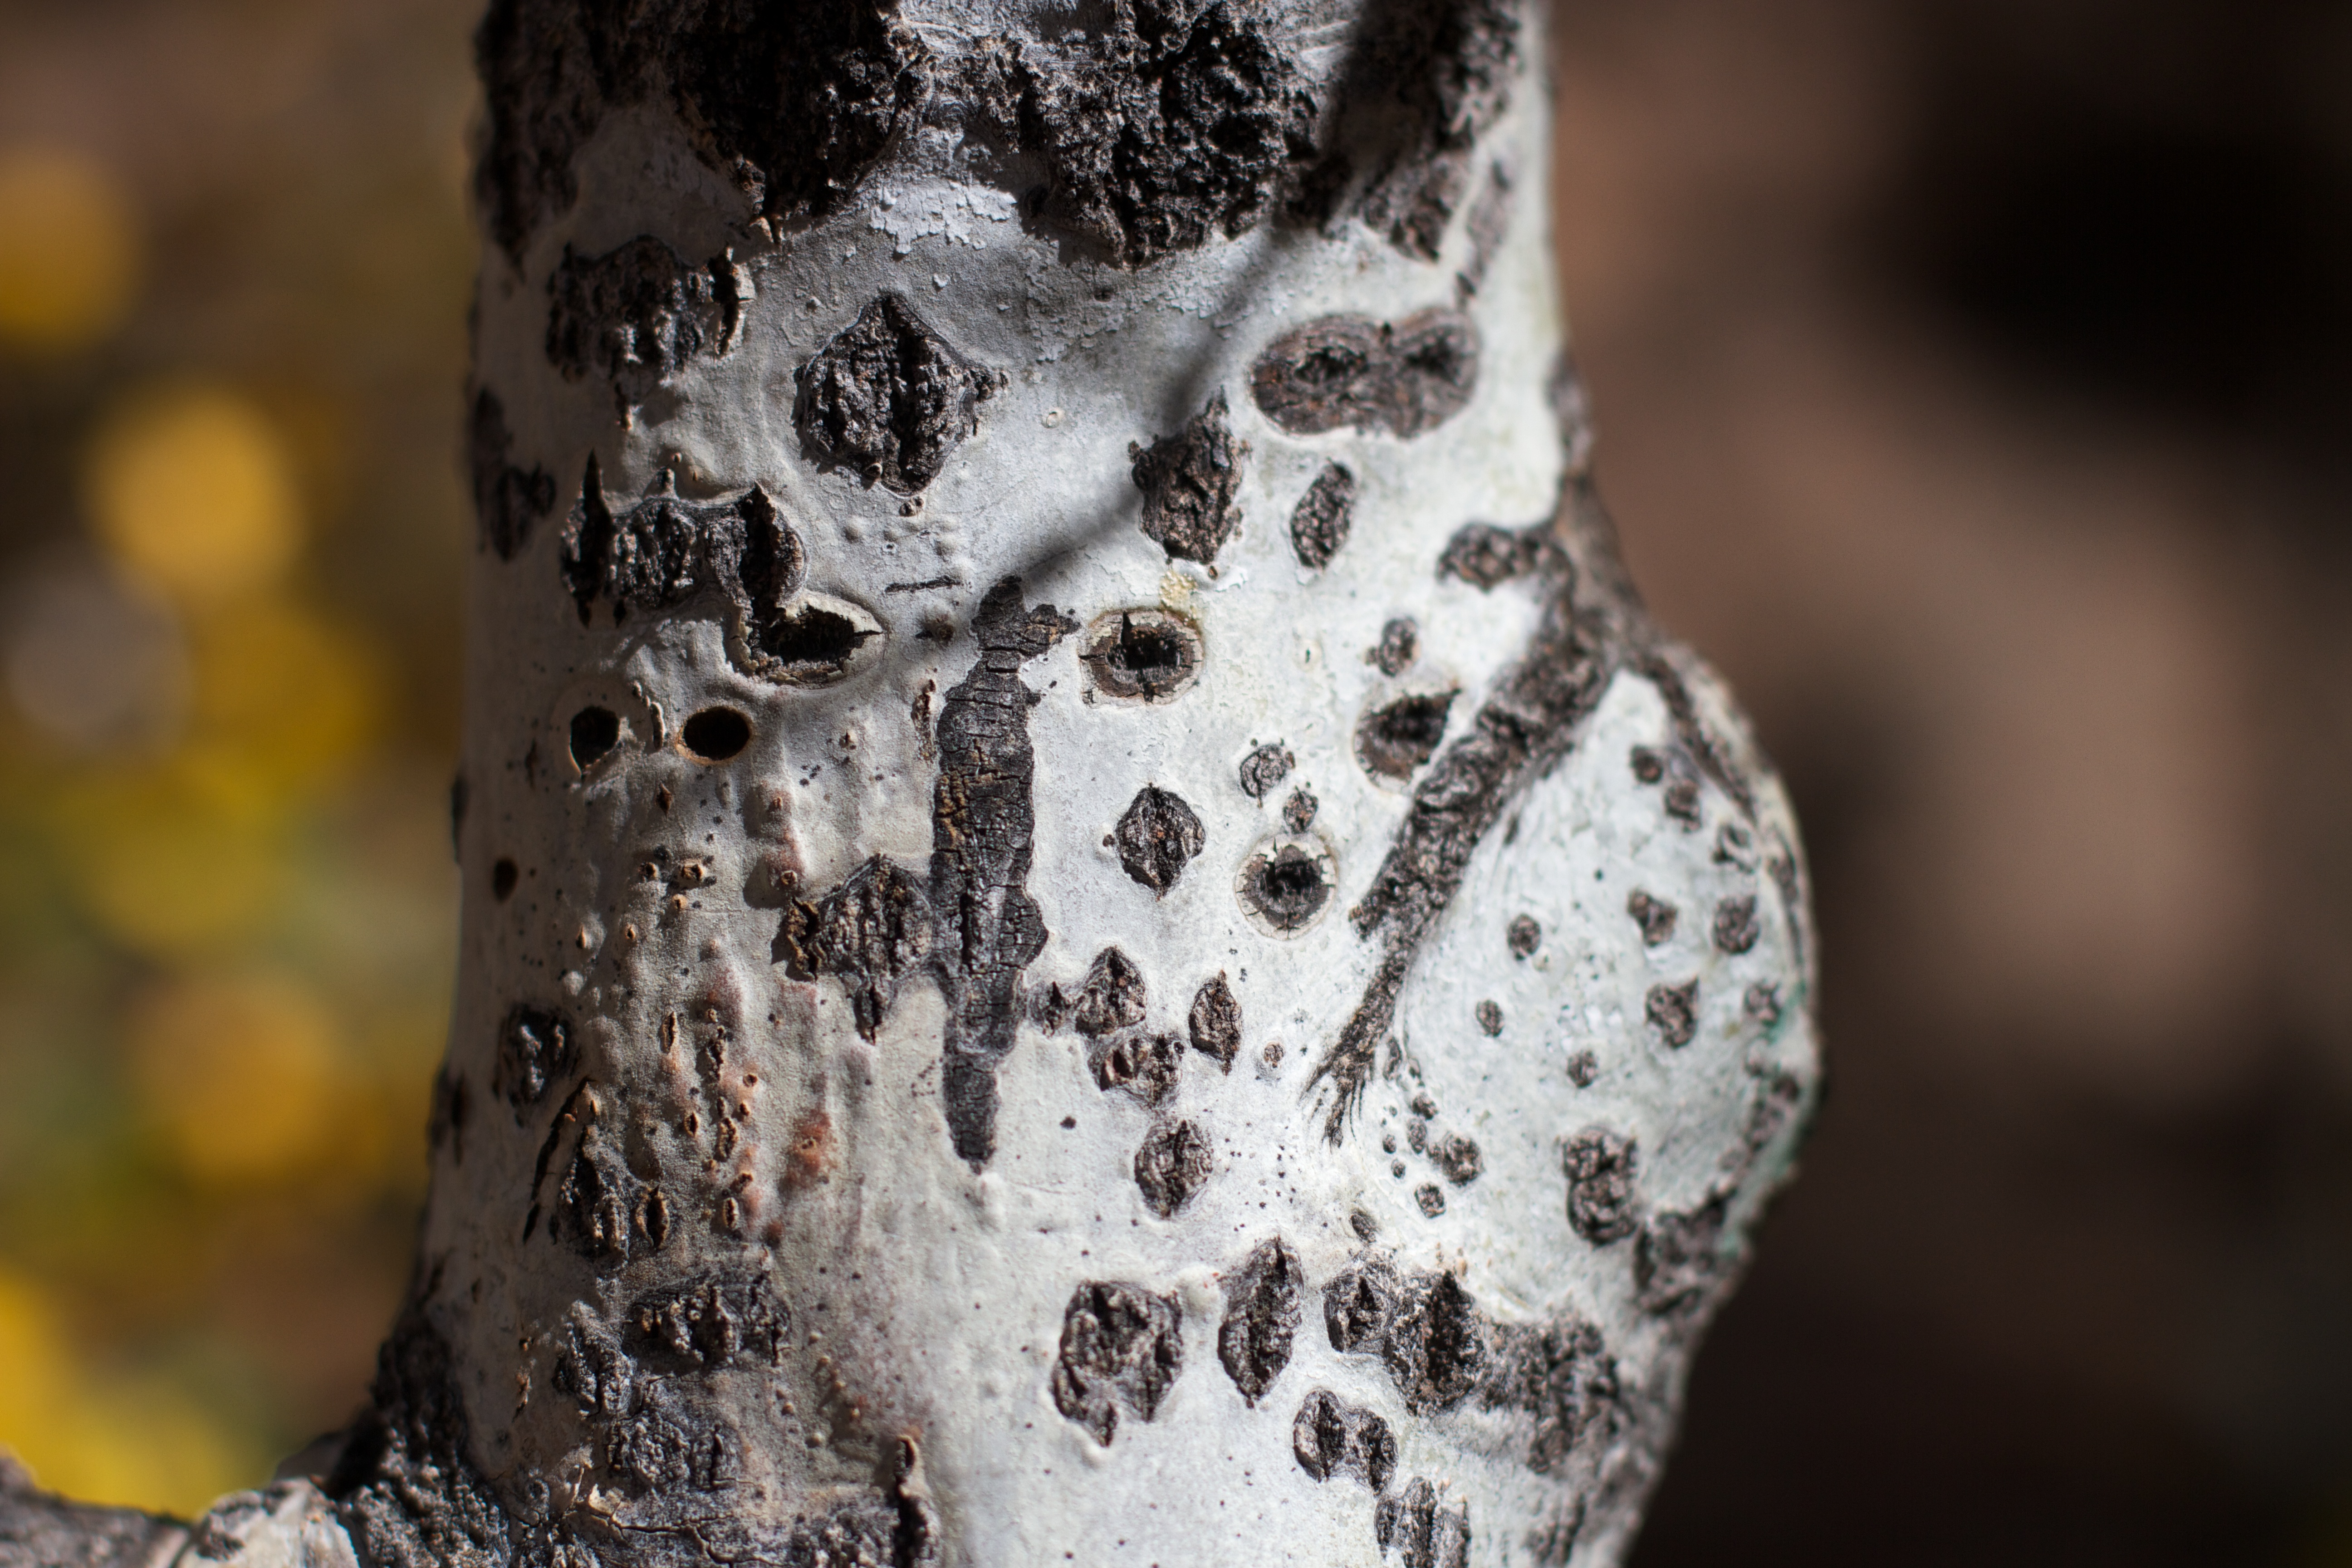
tree, nature, branch, winter, plant, photography, leaf, flower, trunk, wildlife, autumn, flora, season, fauna, close up, macro photography, plant stem, woody plant